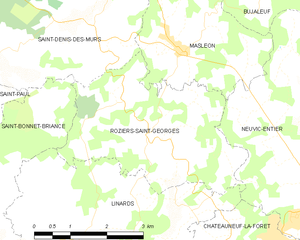
Carte des communes françaises Roziers-Saint-Georges